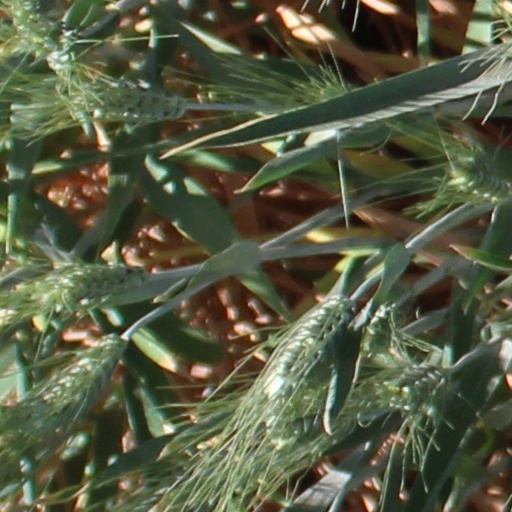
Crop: wheat